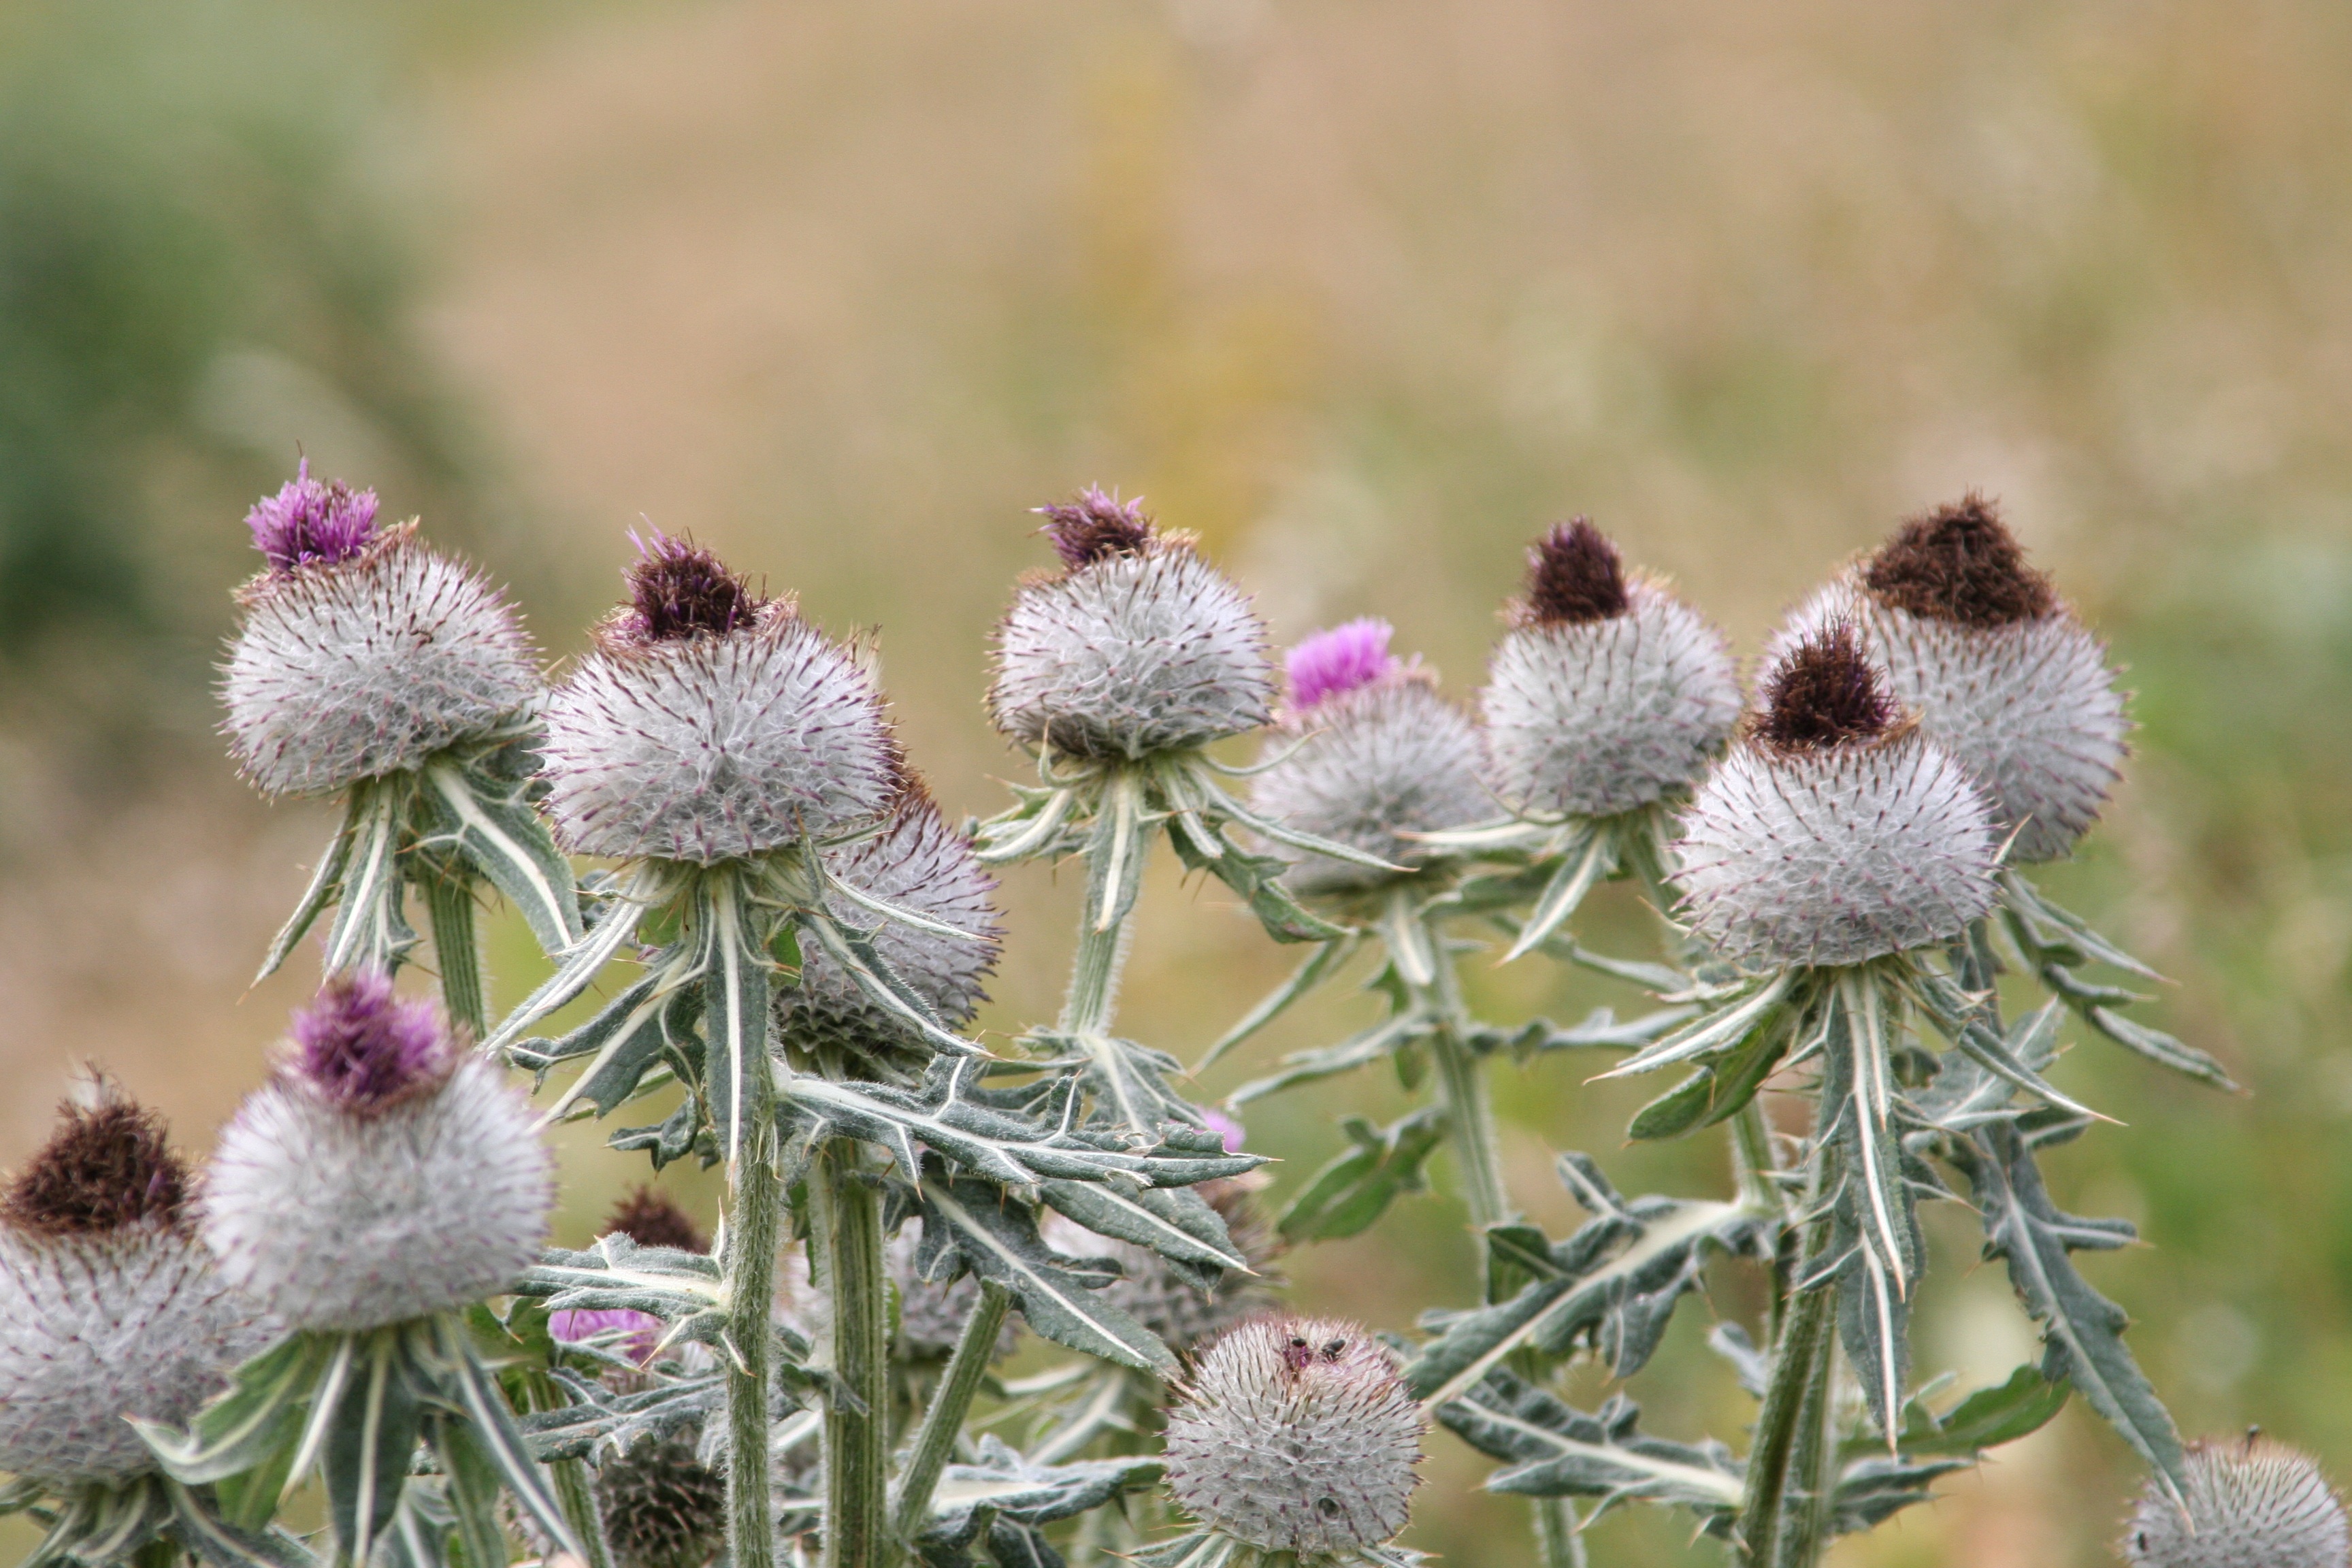
nature, mountain, plant, flower, summer, france, botany, flora, fauna, wildflower, flowers, thistles, alps, thistle, macro photography, quills, flowering plant, daisy family, silybum, land plant, thorns spines and prickles